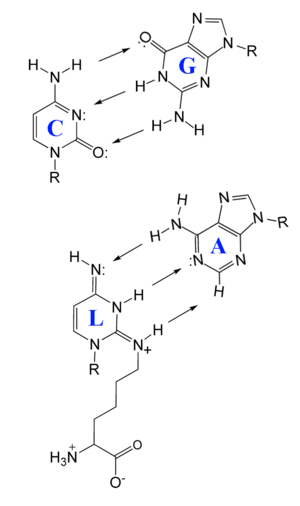
La lysidine, ou 2-lysylcytidine, est un nucléoside rare qu'on trouve essentiellement dans les ARNt. C'est un dérivé de la cytidine dans lequel le carbonyle est remplacé par un résidu de lysine, un acide α-aminé.